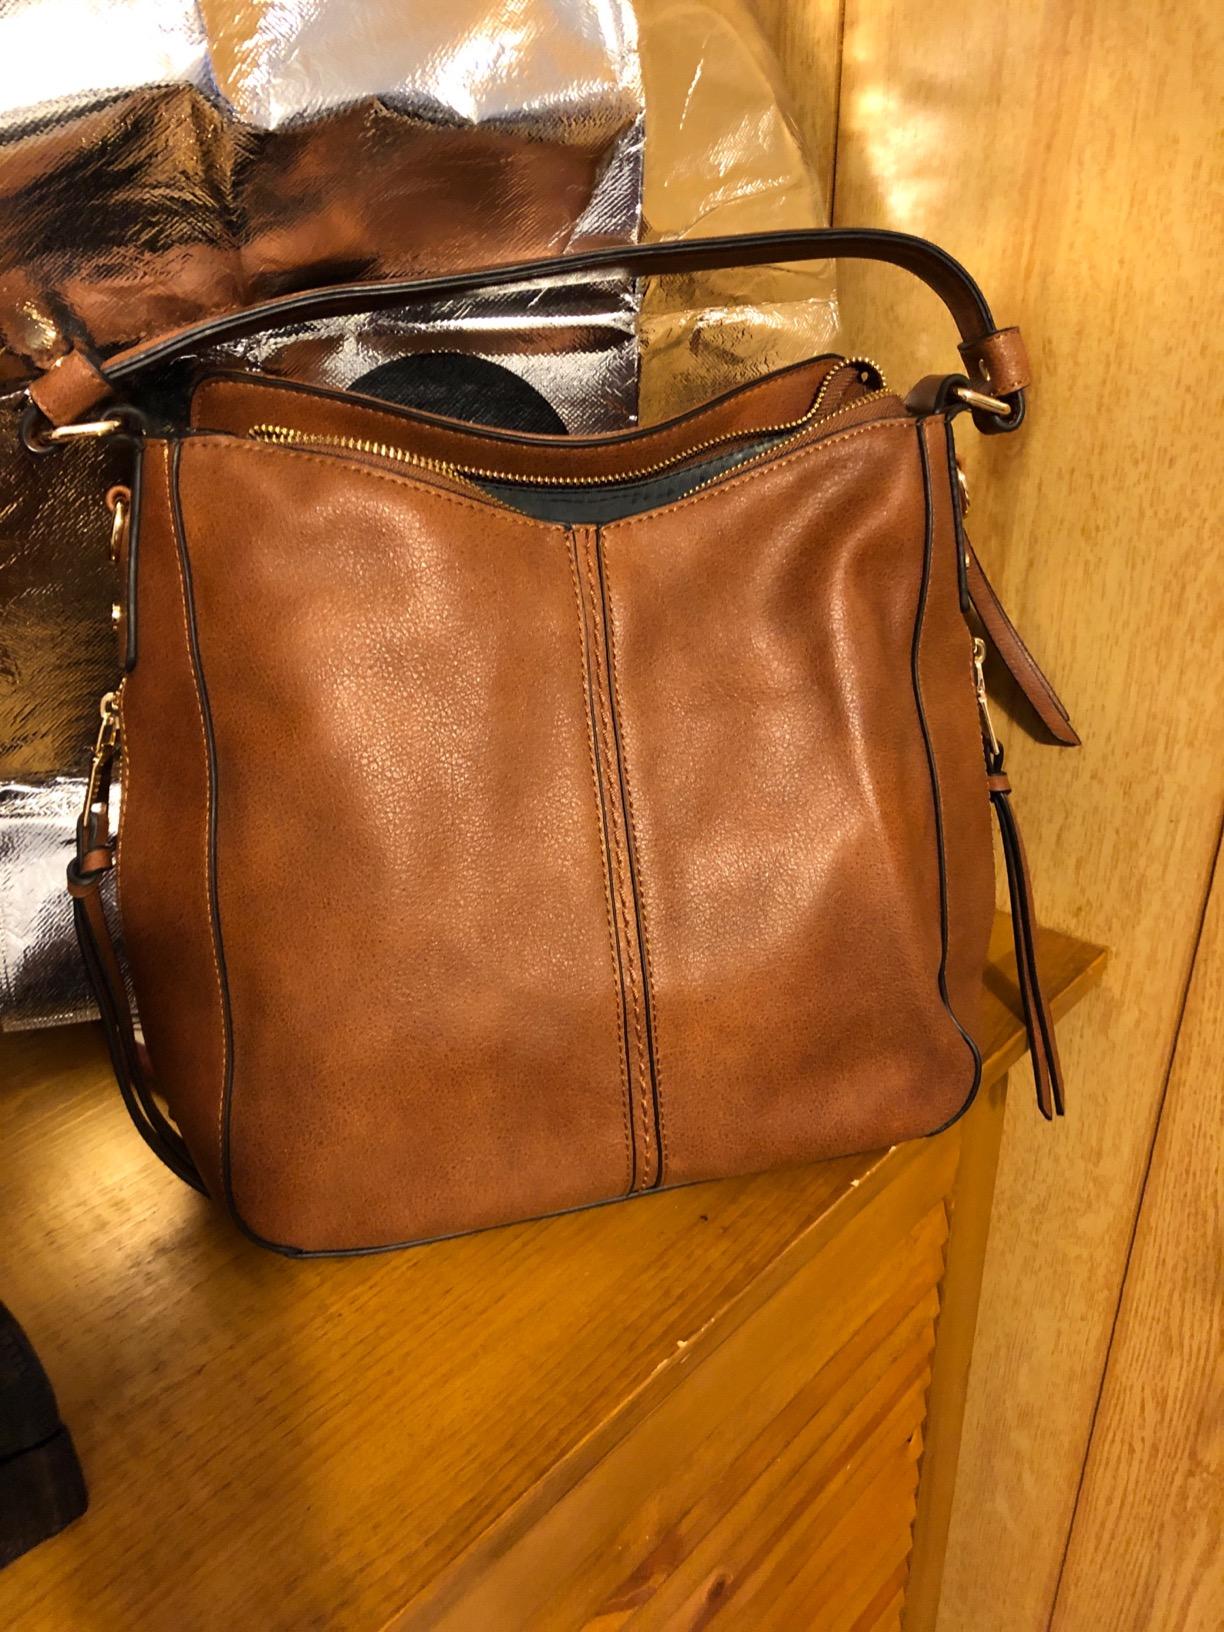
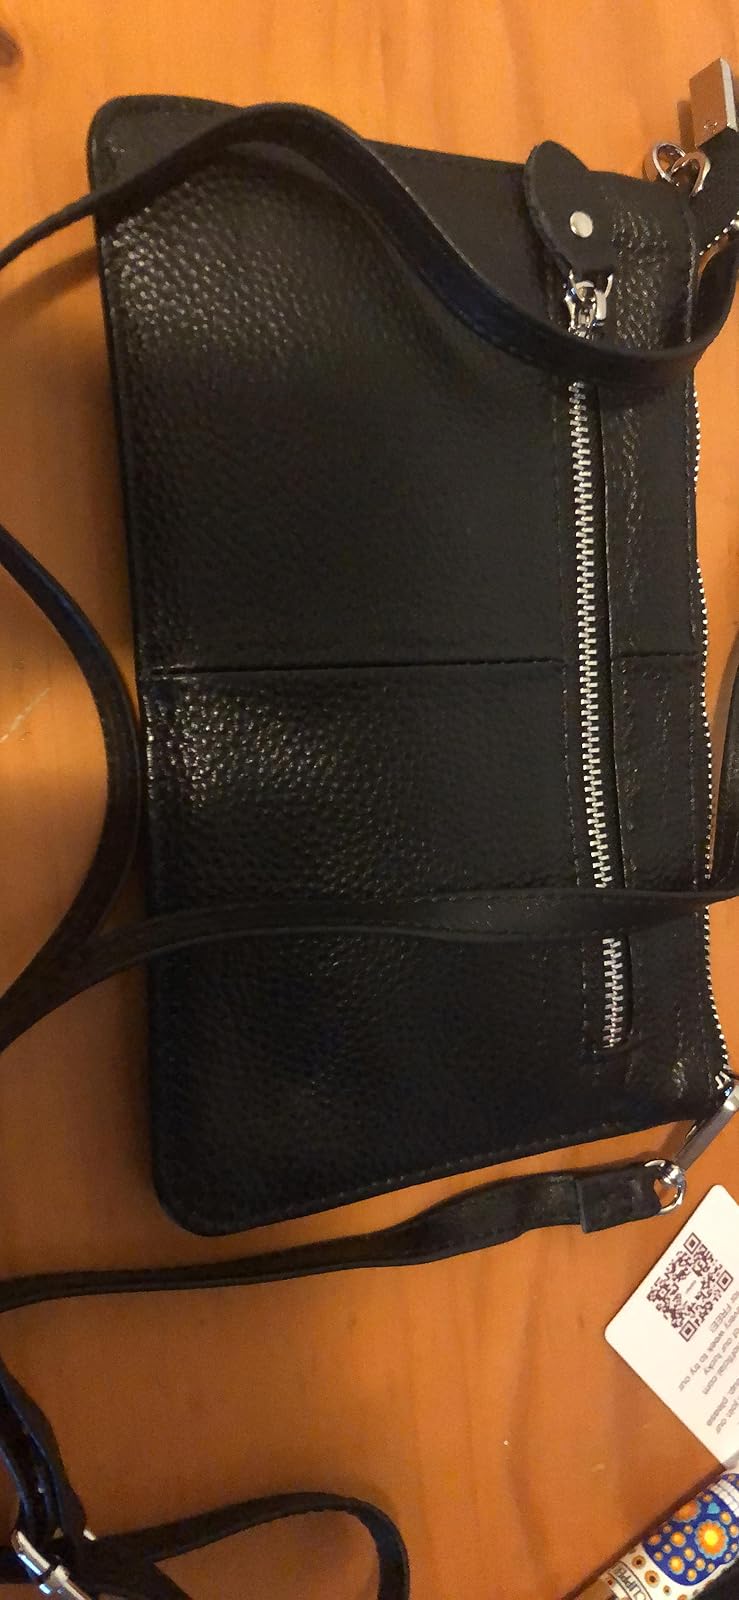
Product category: accessories_handbag
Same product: no